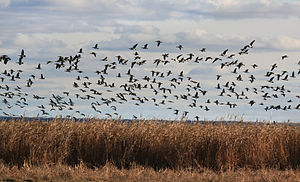
Matsalu Nationalpark / Beskrivelse
Rørspurve og bramgæs på kysten i Matsalu Nationalpark
Matsalu Nationalpark er et naturreservat og nationalpark beliggende i amtet Läänemaa i Estland. Matsalu Nationalpark spænder over et område på 486 km2, der består af Matsalubugten, Kasari-floddeltaet, landsbyen Matsalu og de omkringliggende områder.